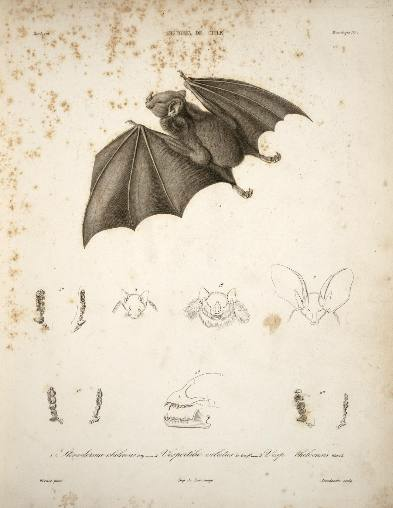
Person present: No